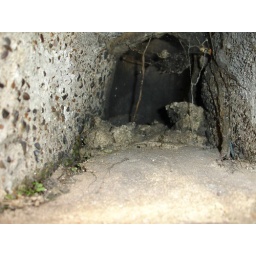
This was a hole in the tower wall about the size of a shoe.